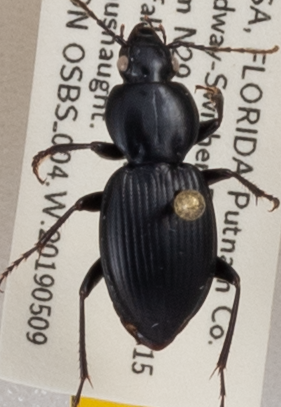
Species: Cyclotrachelus faber
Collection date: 2019-05-09
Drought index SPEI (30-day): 1.204
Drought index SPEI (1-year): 2.09
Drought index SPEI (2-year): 2.09